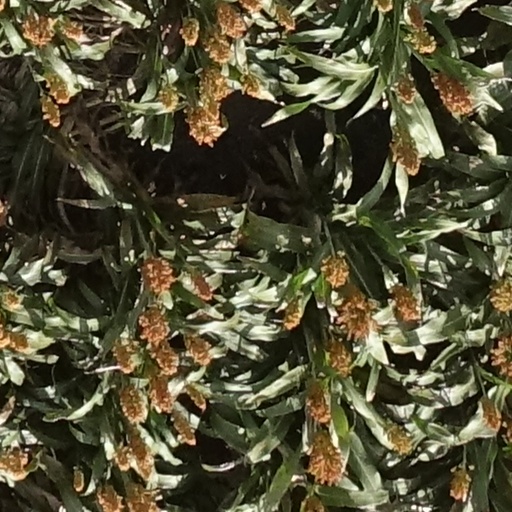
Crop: sorghum